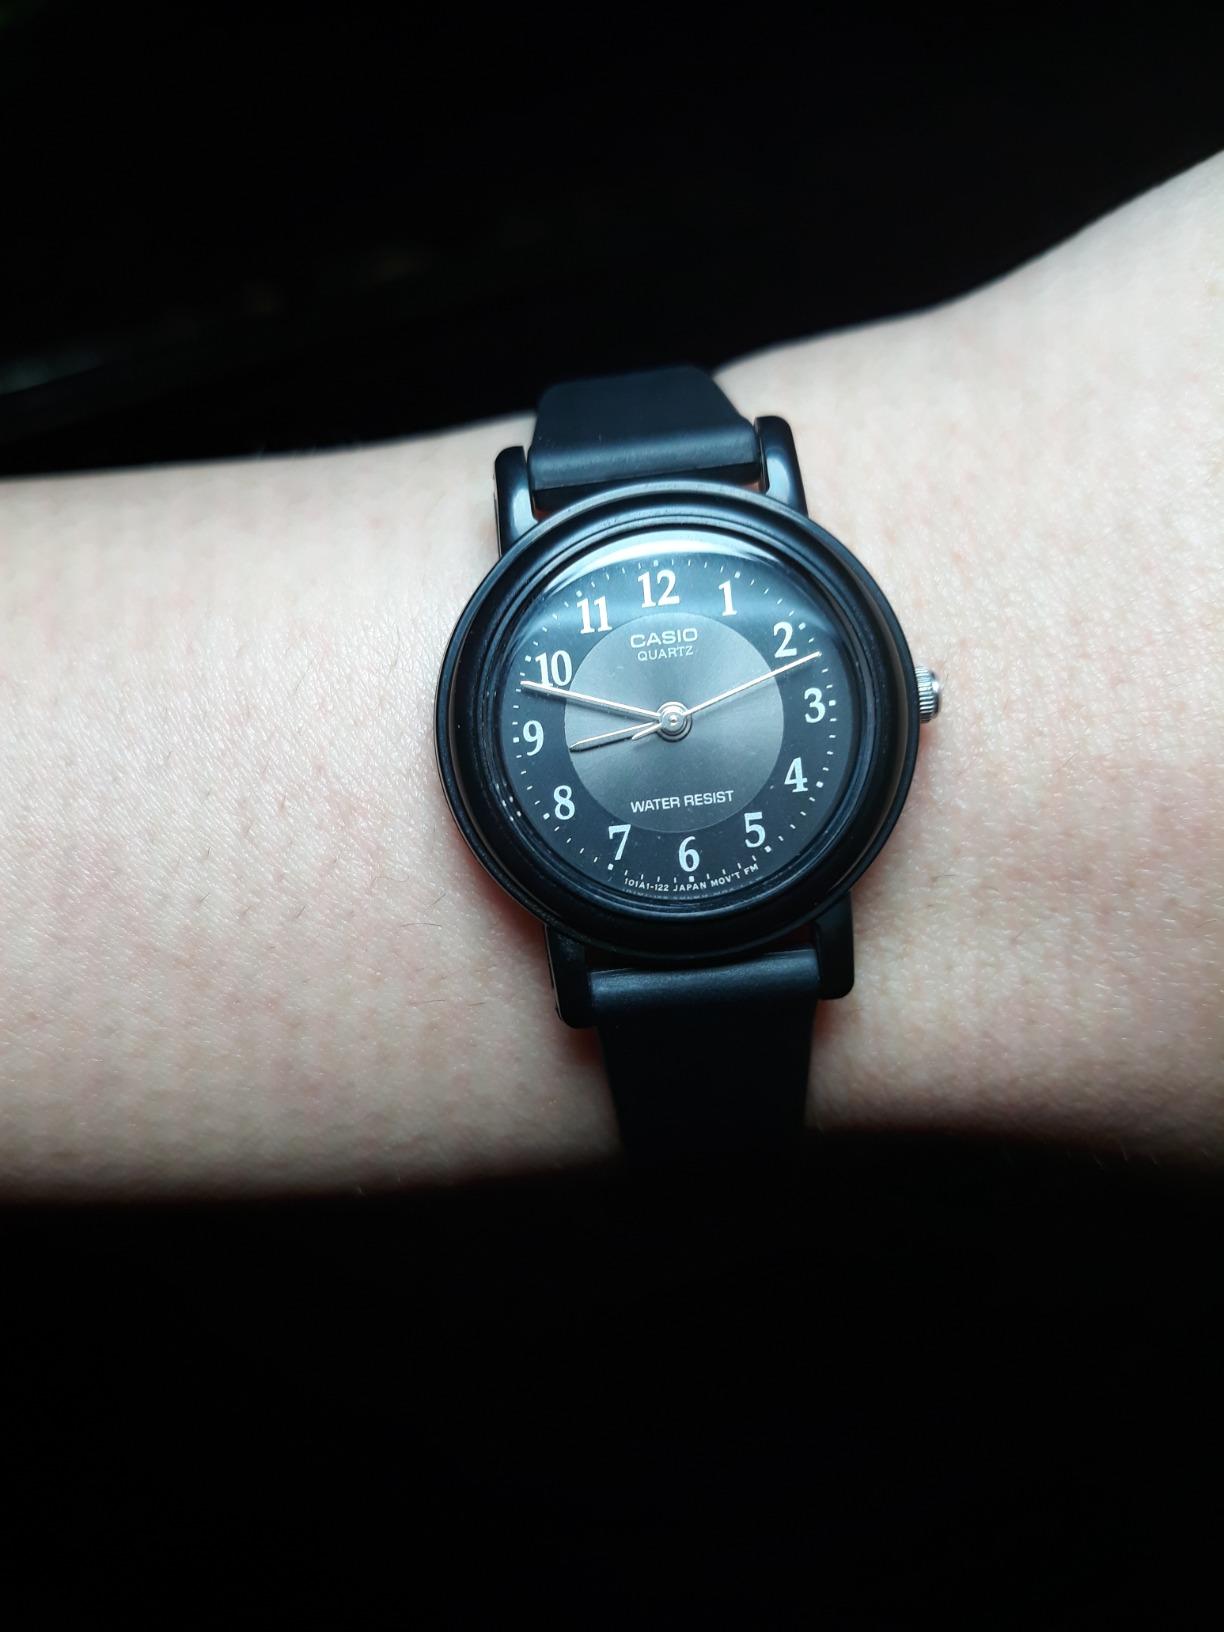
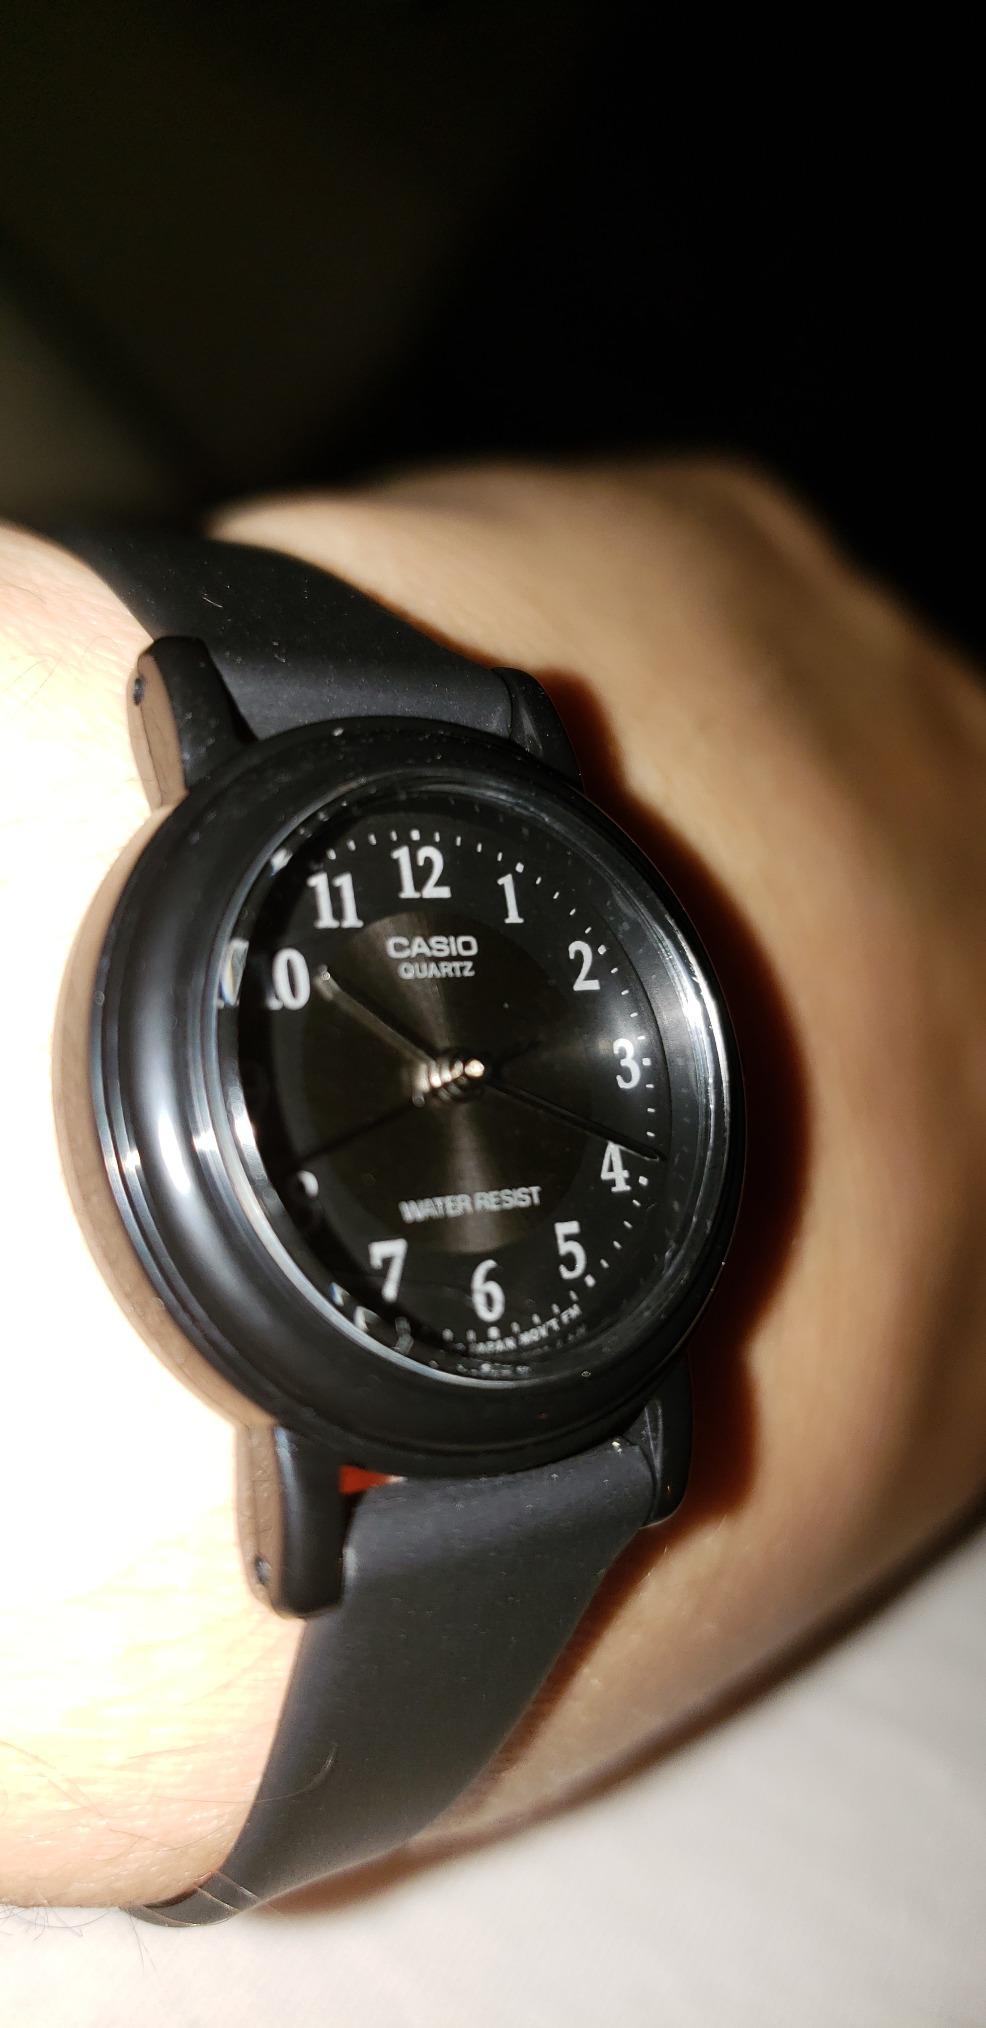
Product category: accessories_watch
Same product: yes